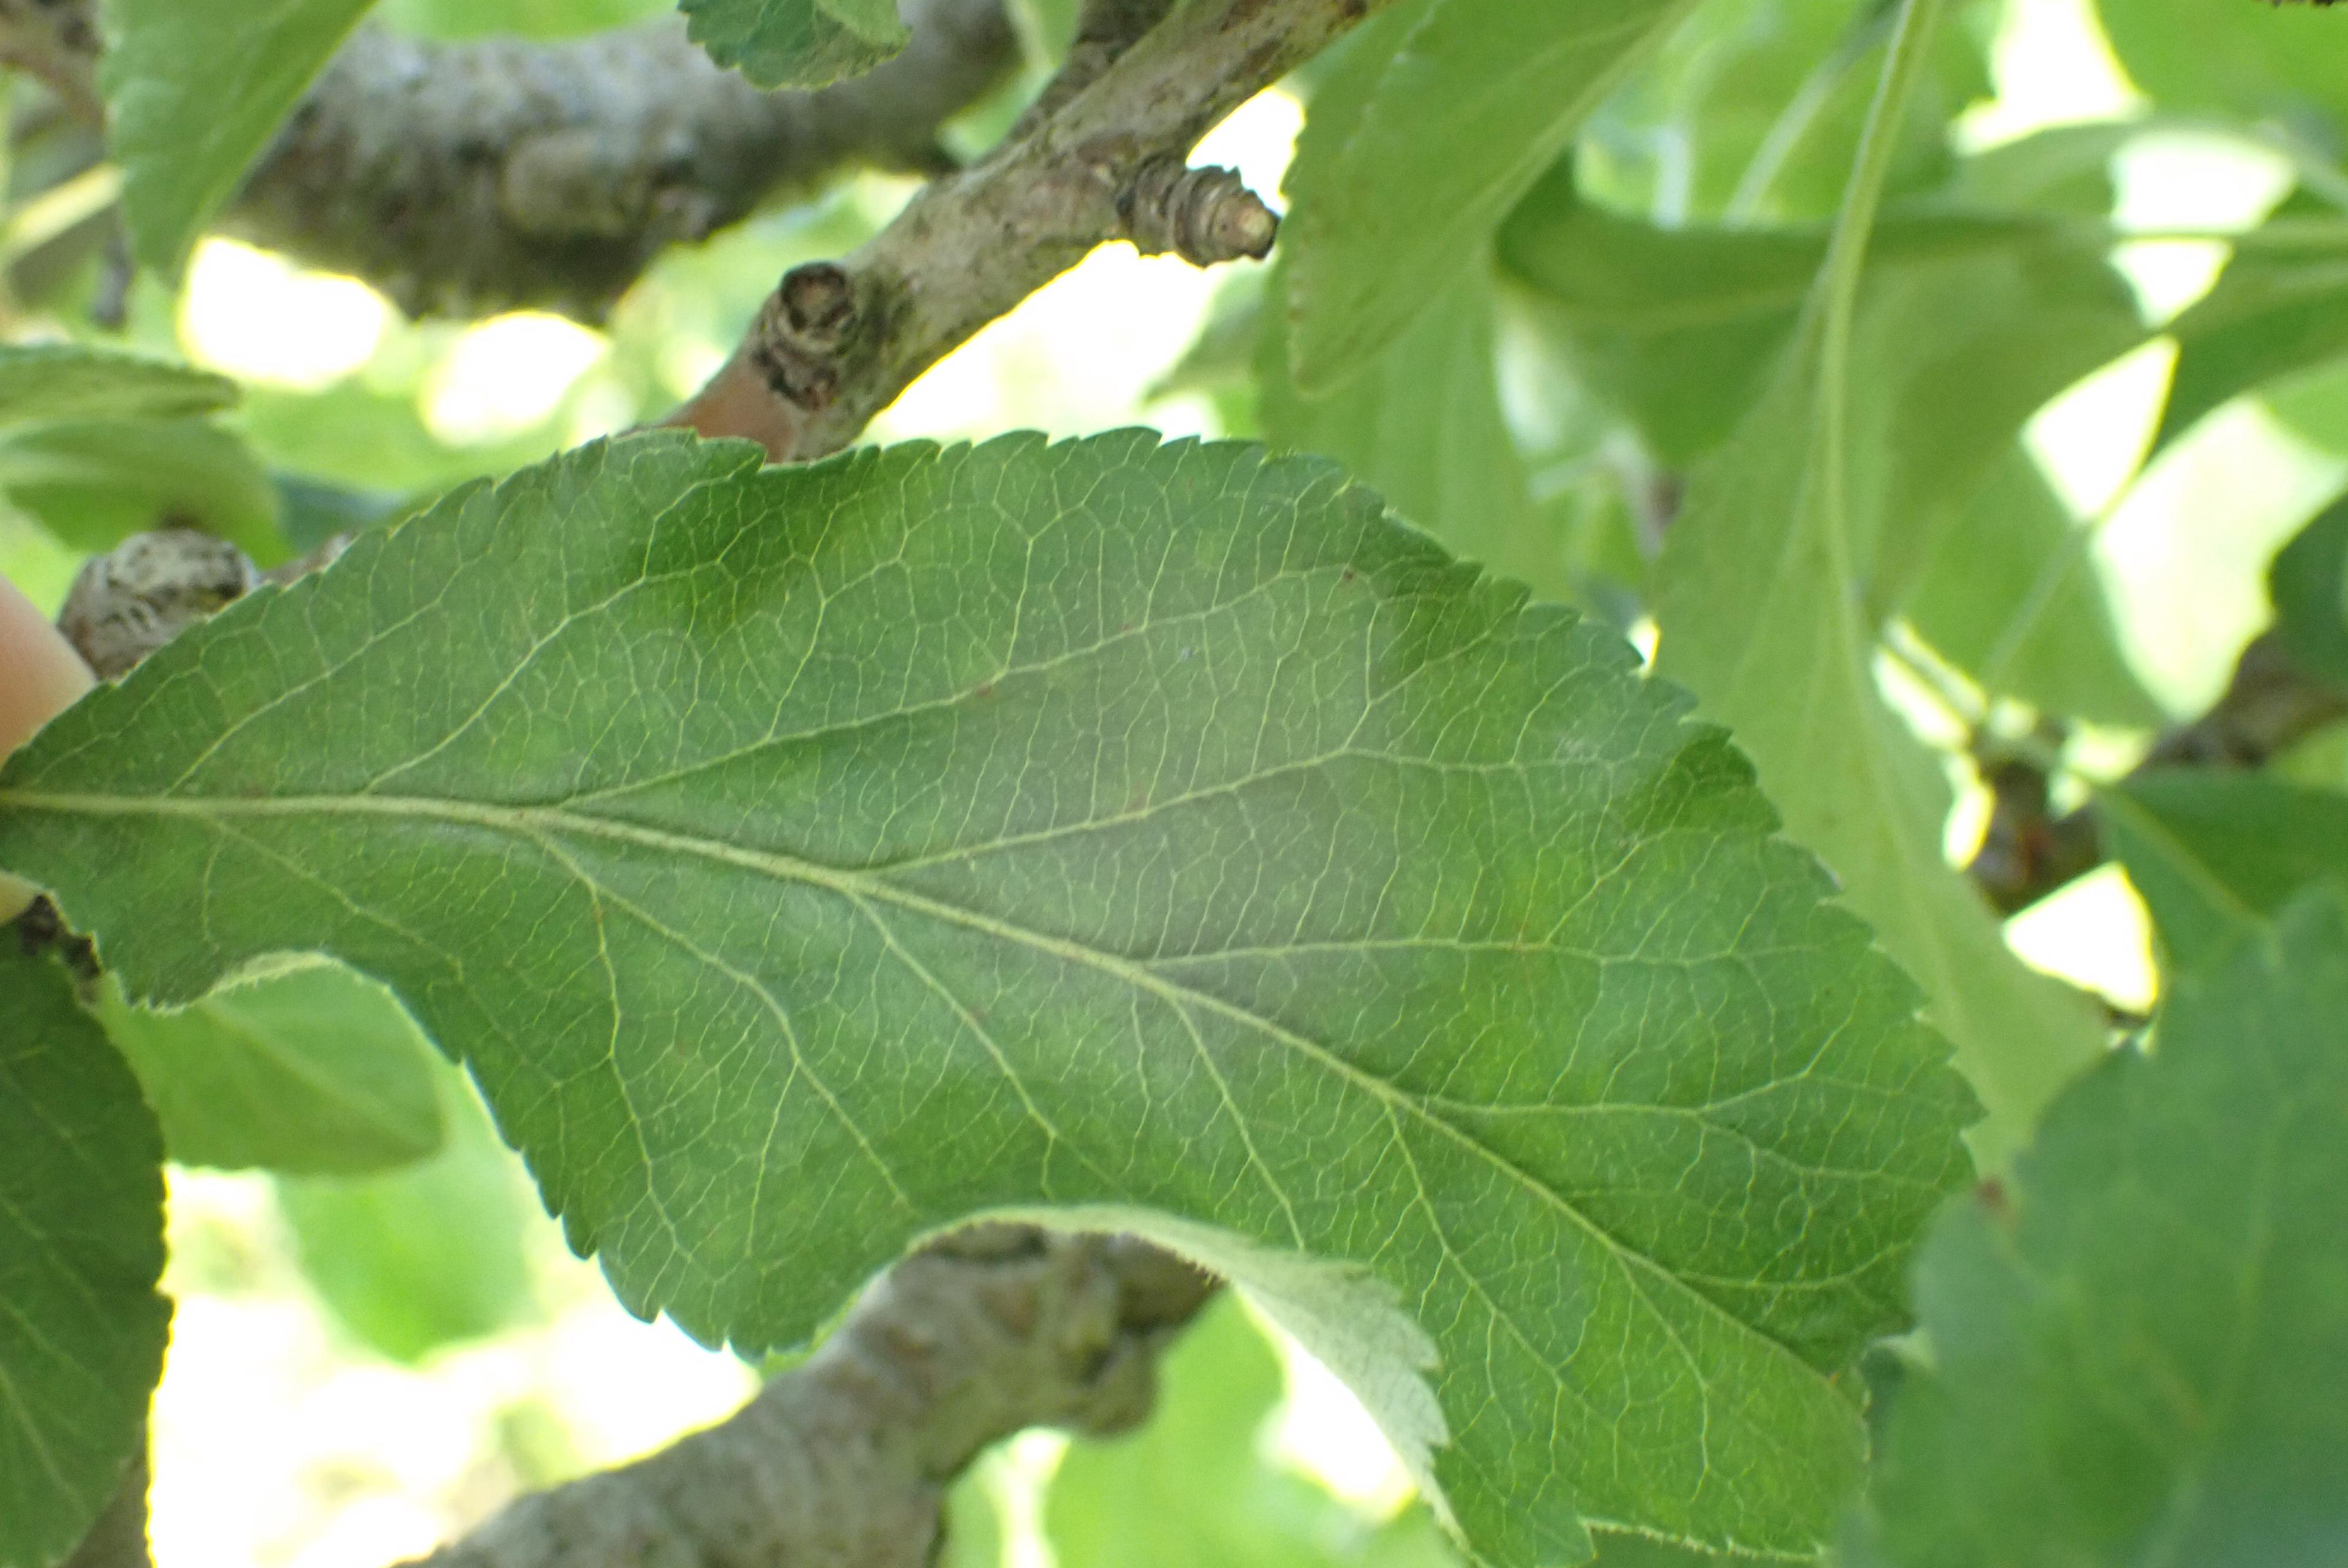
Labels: scab